Ulana Suprun

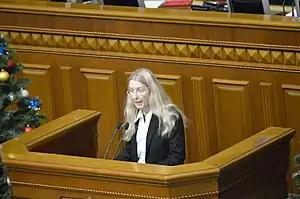
Suprun speaking before the Verkhovna Rada in 2018.

On 12 July 2016, President Petro Poroshenko announced his support for a proposal by Prime Minister Volodymyr Groysman to appoint Suprun as First Deputy Minister of Healthcare. She had previously been serving as an advisor to the Committee on Health of the Verkhovna Rada since 2015. After serving for a week, Suprun was elevated to the position of acting Minister of Healthcare. She was succeeded as Deputy Minister by Pavlo Kovtonyuk, Oleksandr Linchevsky, and Oksana Syvak.